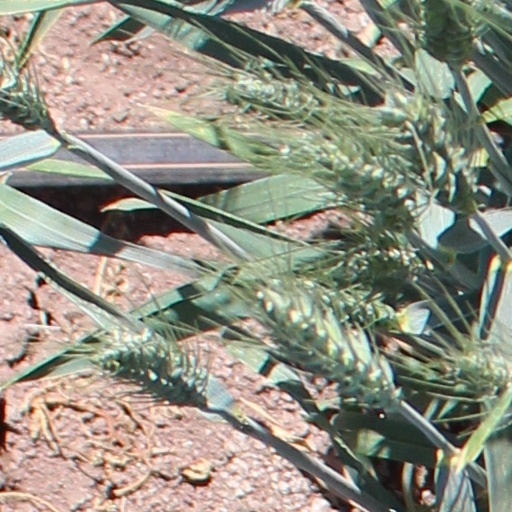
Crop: wheat